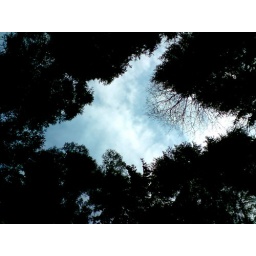
Blue sky and clouds looking up through the treetops in the woods by Bury Hill, Sussex, England.